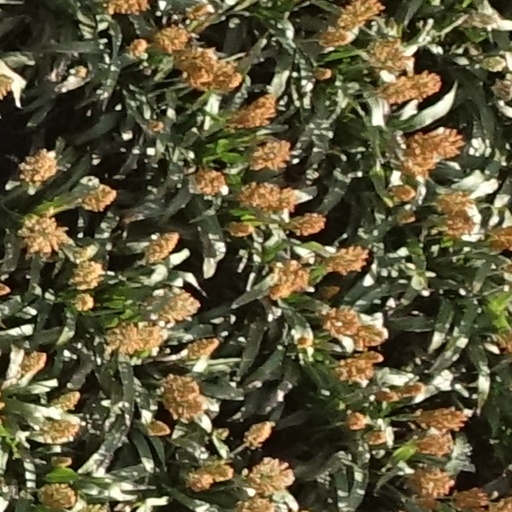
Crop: sorghum